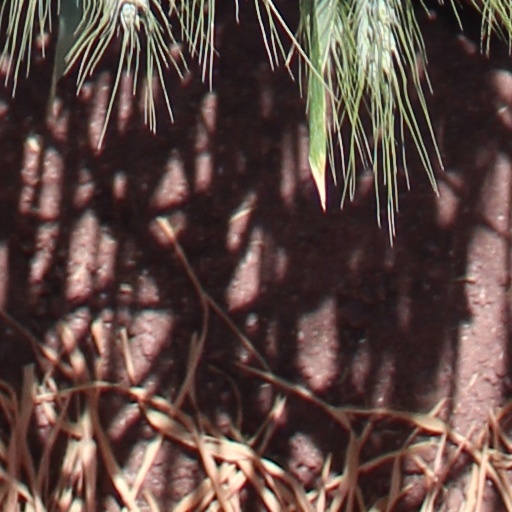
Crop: wheat